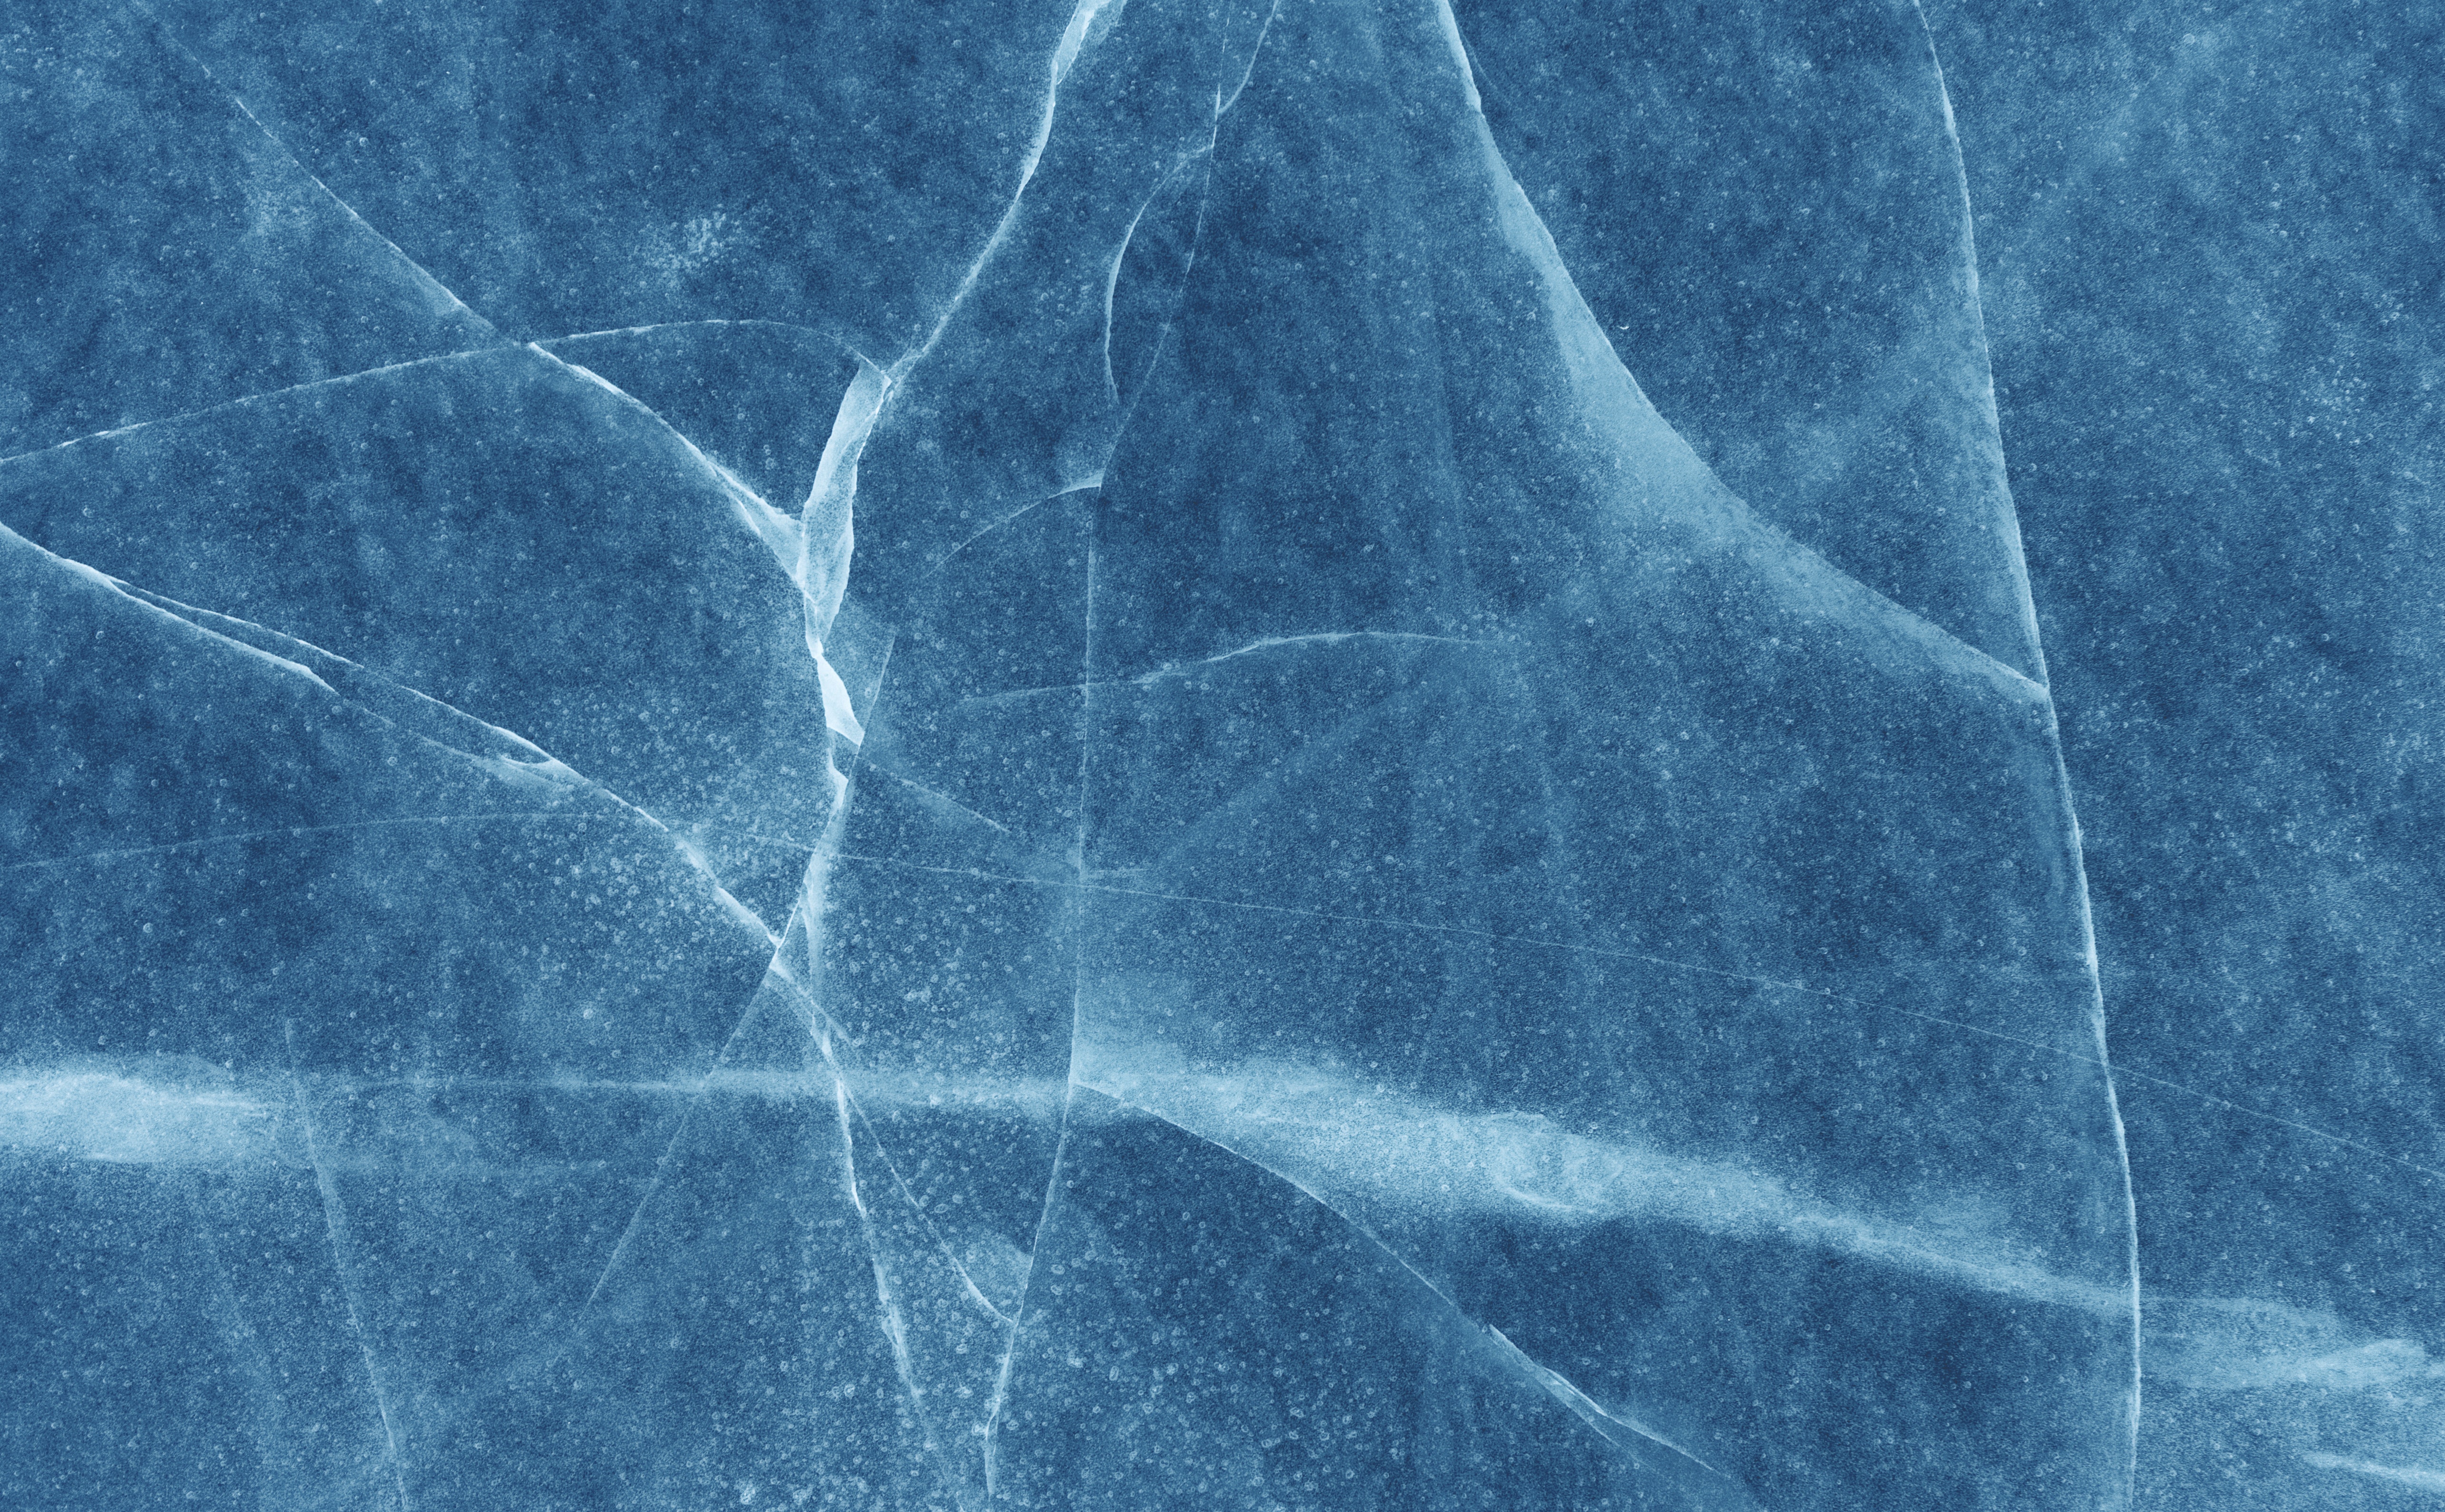
blue, line, pattern, space, electric blue